Maximian

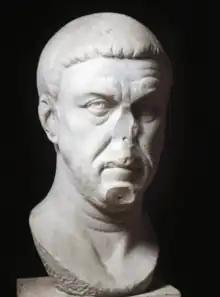
Over life-sized marble head of a Tetrarch, possibly Maximian or Diocletian, found in Italy.

Diocletian was vulnerable in that he had no sons, just a daughter, Valeria, who could never succeed him. He was forced therefore to seek a co-ruler from outside his family and that co-ruler had to be someone he trusted. The historian William Seston has argued that Diocletian, like heirless emperors before him, adopted Maximian as his "filius Augusti" ("Augustan son") upon his appointment to the office. Some agree, but the historian Frank Kolb has stated that arguments for the adoption are based on misreadings of the papyrological evidence. Maximian did take Diocletian's "nomen" (family name) Valerius, however.